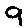
Label: 9